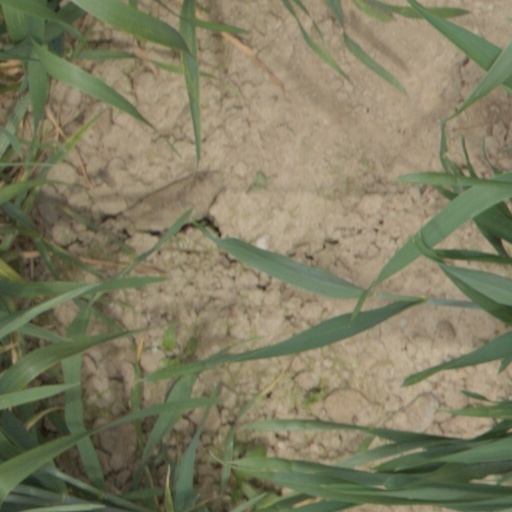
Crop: wheat